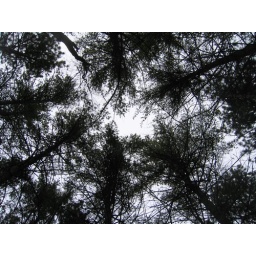
From the floor of the forest, the tree tops appear black against the relatively bright twilight sky.